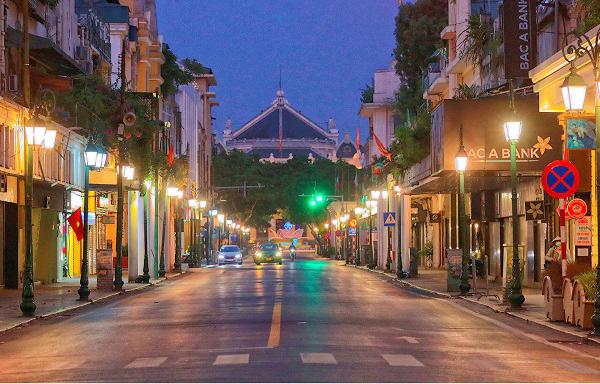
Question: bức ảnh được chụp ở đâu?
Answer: ở một con đường